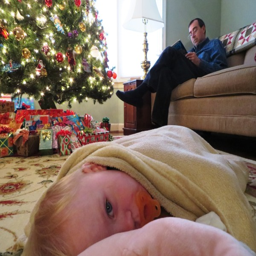
person enjoys a self - chosen respite from the chaos